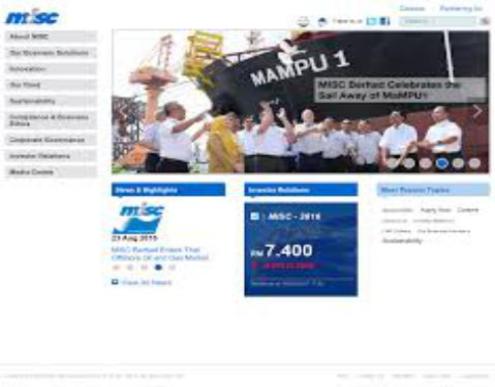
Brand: misc berhad
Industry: Transportation